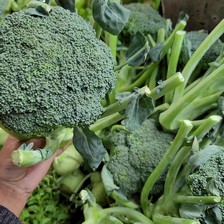
Label: others